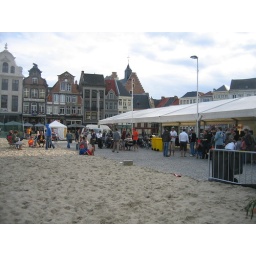
Second edition of the freespect beach tournament in Mechelen&amp;quot;Smack The Beach Up&amp;quot;this time it was a hat tournament.